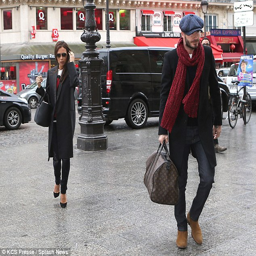
person and her husband travelled to the capital to during fashion week